Infrastructure of Changi Airport

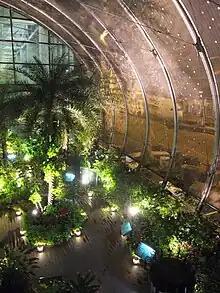
The Butterfly Garden in Terminal 3

Singapore Changi Airport's oldest terminal operated as the sole terminal from its very first commercial flight at the stroke of midnight on 1 July 1981 right up until the opening of Terminal 2 nine years later. The first flight, Singapore Airlines SQ101 touched down that day at 07:10:00 Singapore Time with 140 passengers from Kuala Lumpur. Configured in an H-shaped layout to maximise the number of aerobridges that could be built, it underwent two major upgrading works over its lifespan. Takenaka Corporation served as the primary contractor.